JEMP Records

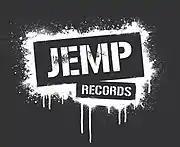
Logo of JEMP Records

JEMP Records is a record label that was created at the beginning of 2005 by Phish Inc. in Burlington, Vermont, specializing in releases from the band Phish.